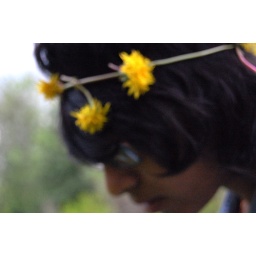
I'm sinking like a stone in the sea. I'm burning like a bridge for your body.